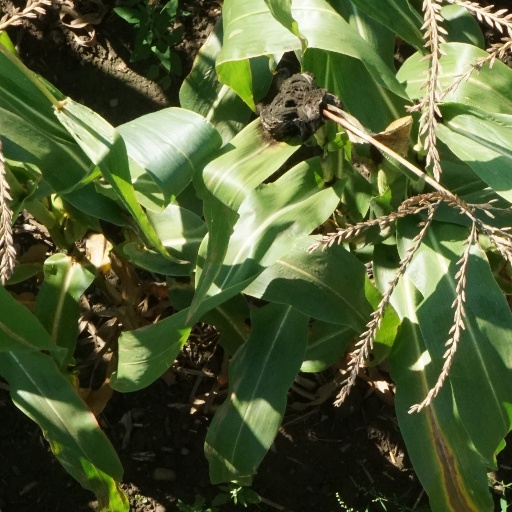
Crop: maize; corn